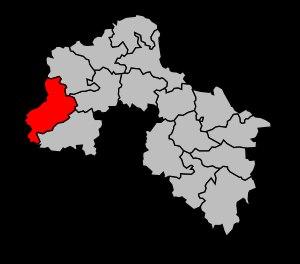
Le canton de Sillé-le-Guillaume est une division administrative française située dans le département de la Sarthe et la région Pays de la Loire.